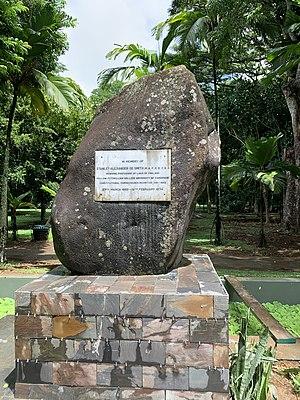
Stanley Alexander de Smith FBA, né le 27 mars 1922 à Londres et mort le 12 février 1974, est un avocat britannique.